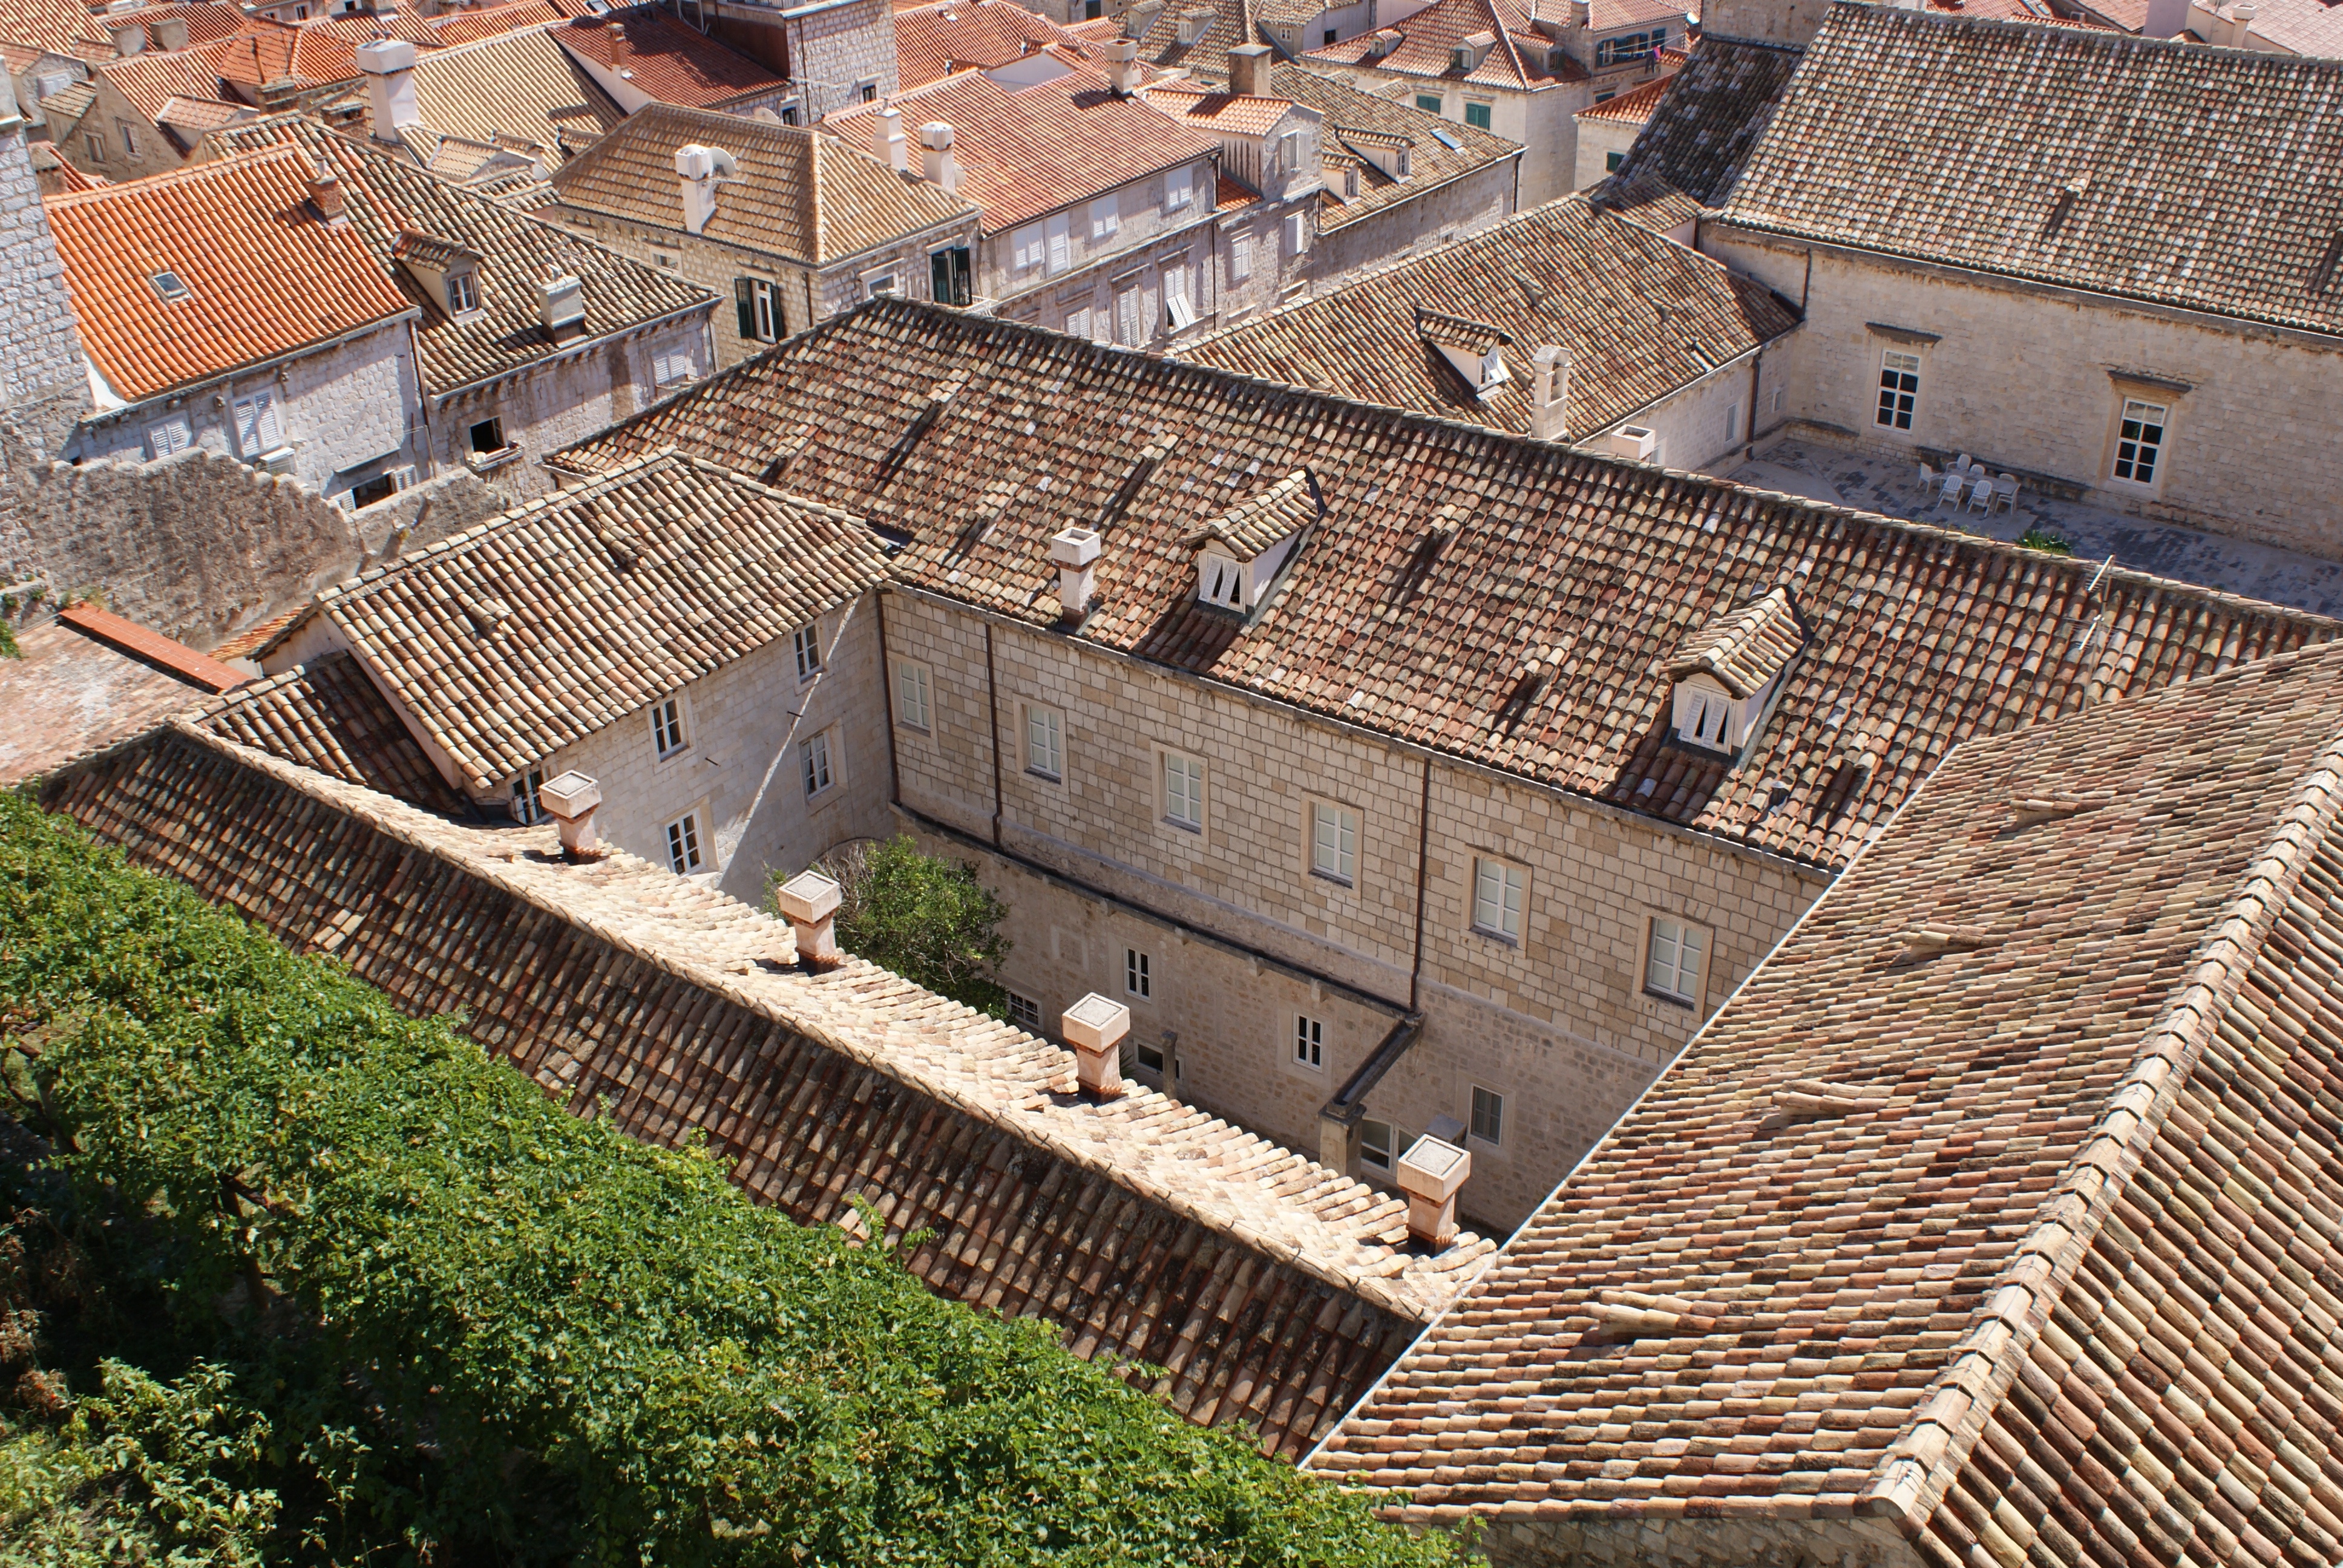
architecture, town, view, roof, building, wall, monument, travel, village, holiday, property, fortification, tourism, croatia, holidays, houses, dubrovnik, estate, brickwork, the roofs, monuments, the old town, aerial photography, human settlement